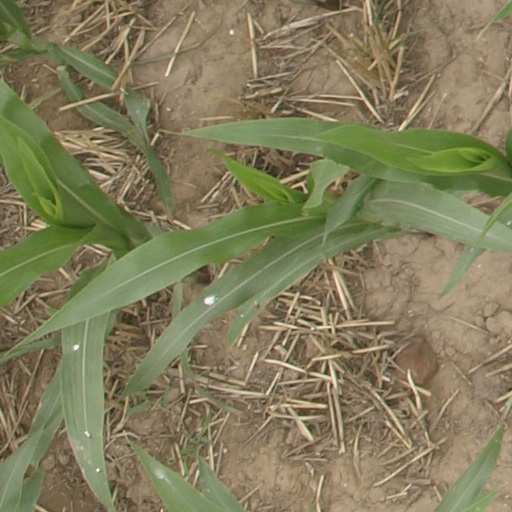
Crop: maize; corn